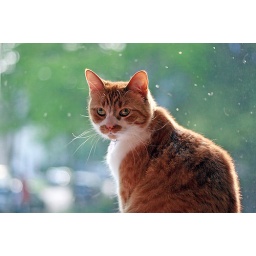
in the bedroom window